Columbia Grafonola

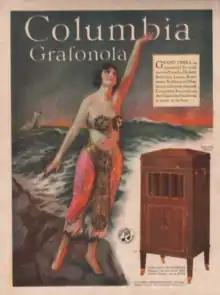
An advertisement for the Columbia Grafonola floor model

The Columbia Grafonola is a brand of early 20th century American phonograph made by the Columbia Graphophone Company. Introduced in 1907, Grafonolas are internal horn alternatives to the same company's external horn Disc Graphophones.